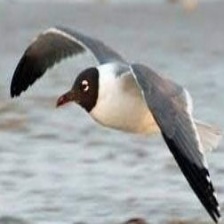
Species: LAUGHING GULL
Scientific name: LEUCOPHAEUS ATRICILLA